Damnation (professional wrestling)

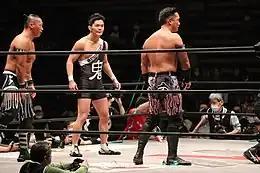
#StrongHearts subgroup of Damnation: (Cima (left), Issei Onitsuka (center) and T-Hawk (right)) in March 2020.

On January 3, 2020, Endo presented #StrongHearts (Cima, T-Hawk and El Lindaman) as associate members of the stable, wrestlers who would often compete alongside various components of the unit. This combination was referred to as the . At Into The Fight 2020 on February 23, Sasaki and Endo teamed up with T-Hawk and El Lindaman to defeat All Out (Akito, Shunma Katsumata and Yuki Iino) and Chihiro Hashimoto in an Eight-person elimination tag team match which represented their first collaboration match. On March 20, at , Sasaki won the DDT Universal Championship from Chris Brookes. On March 22, Endo, T-Hawk and El Lindaman won the KO-D 6-Man Tag Team Championship by defeating All Out (Takeshita, Katsumata and Iino). They then renamed the Business Alliance #DamnHearts.